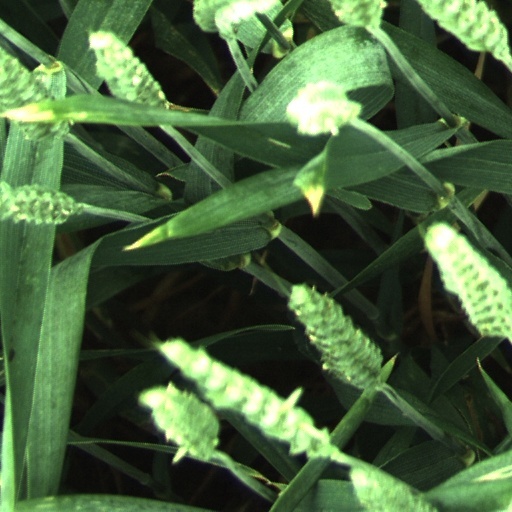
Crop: wheat